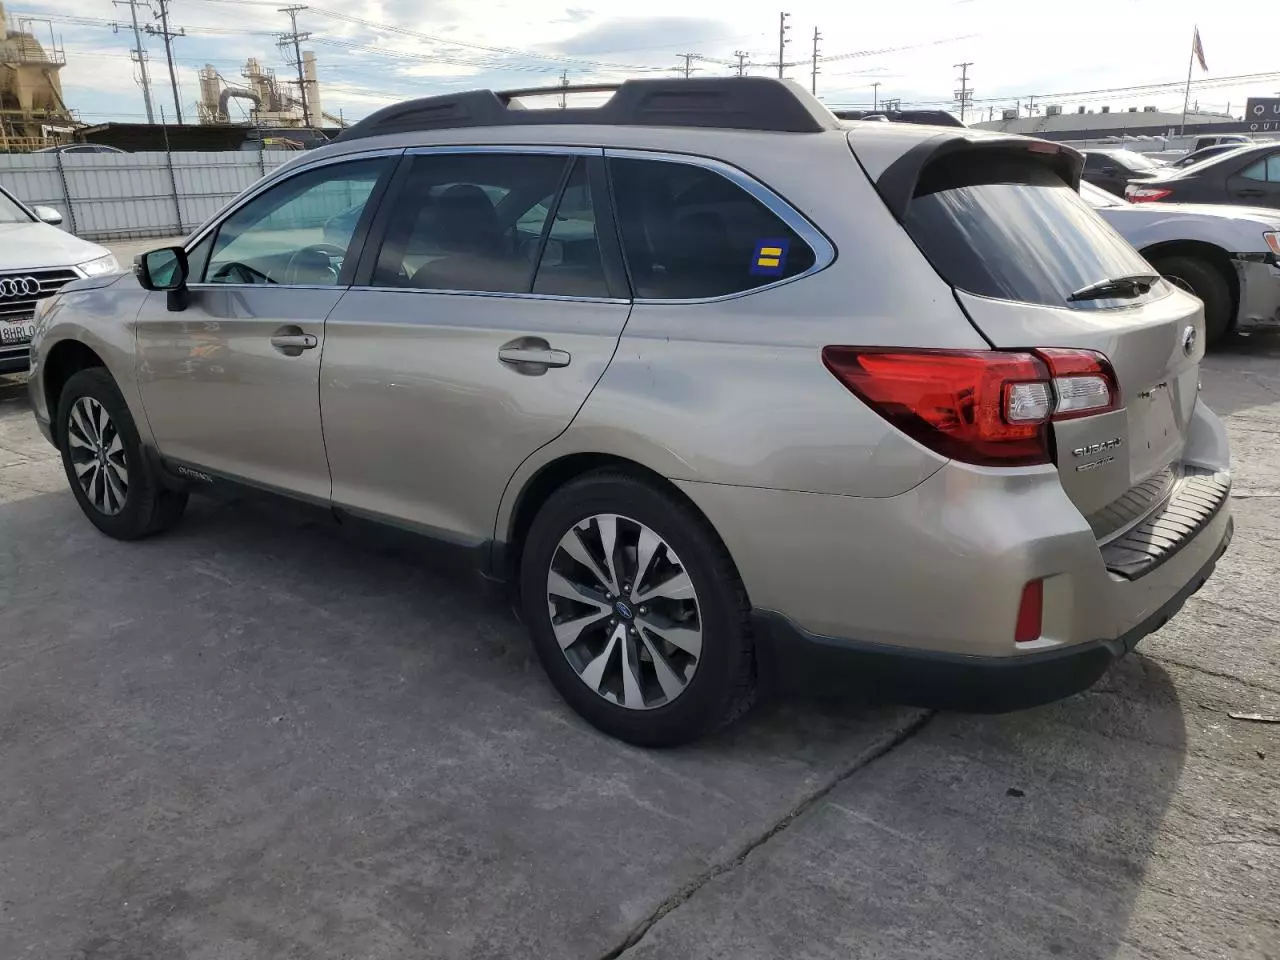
Aucun dommage détecté.
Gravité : aucun